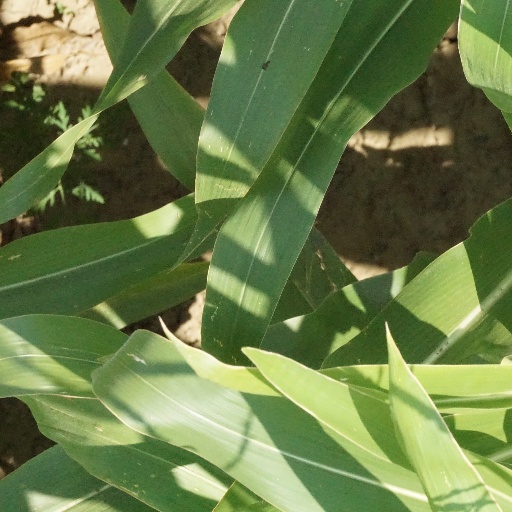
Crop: maize; corn